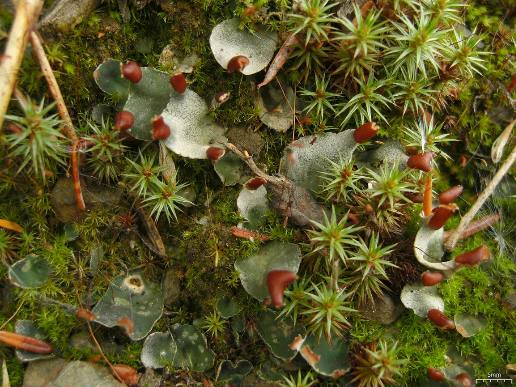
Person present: No